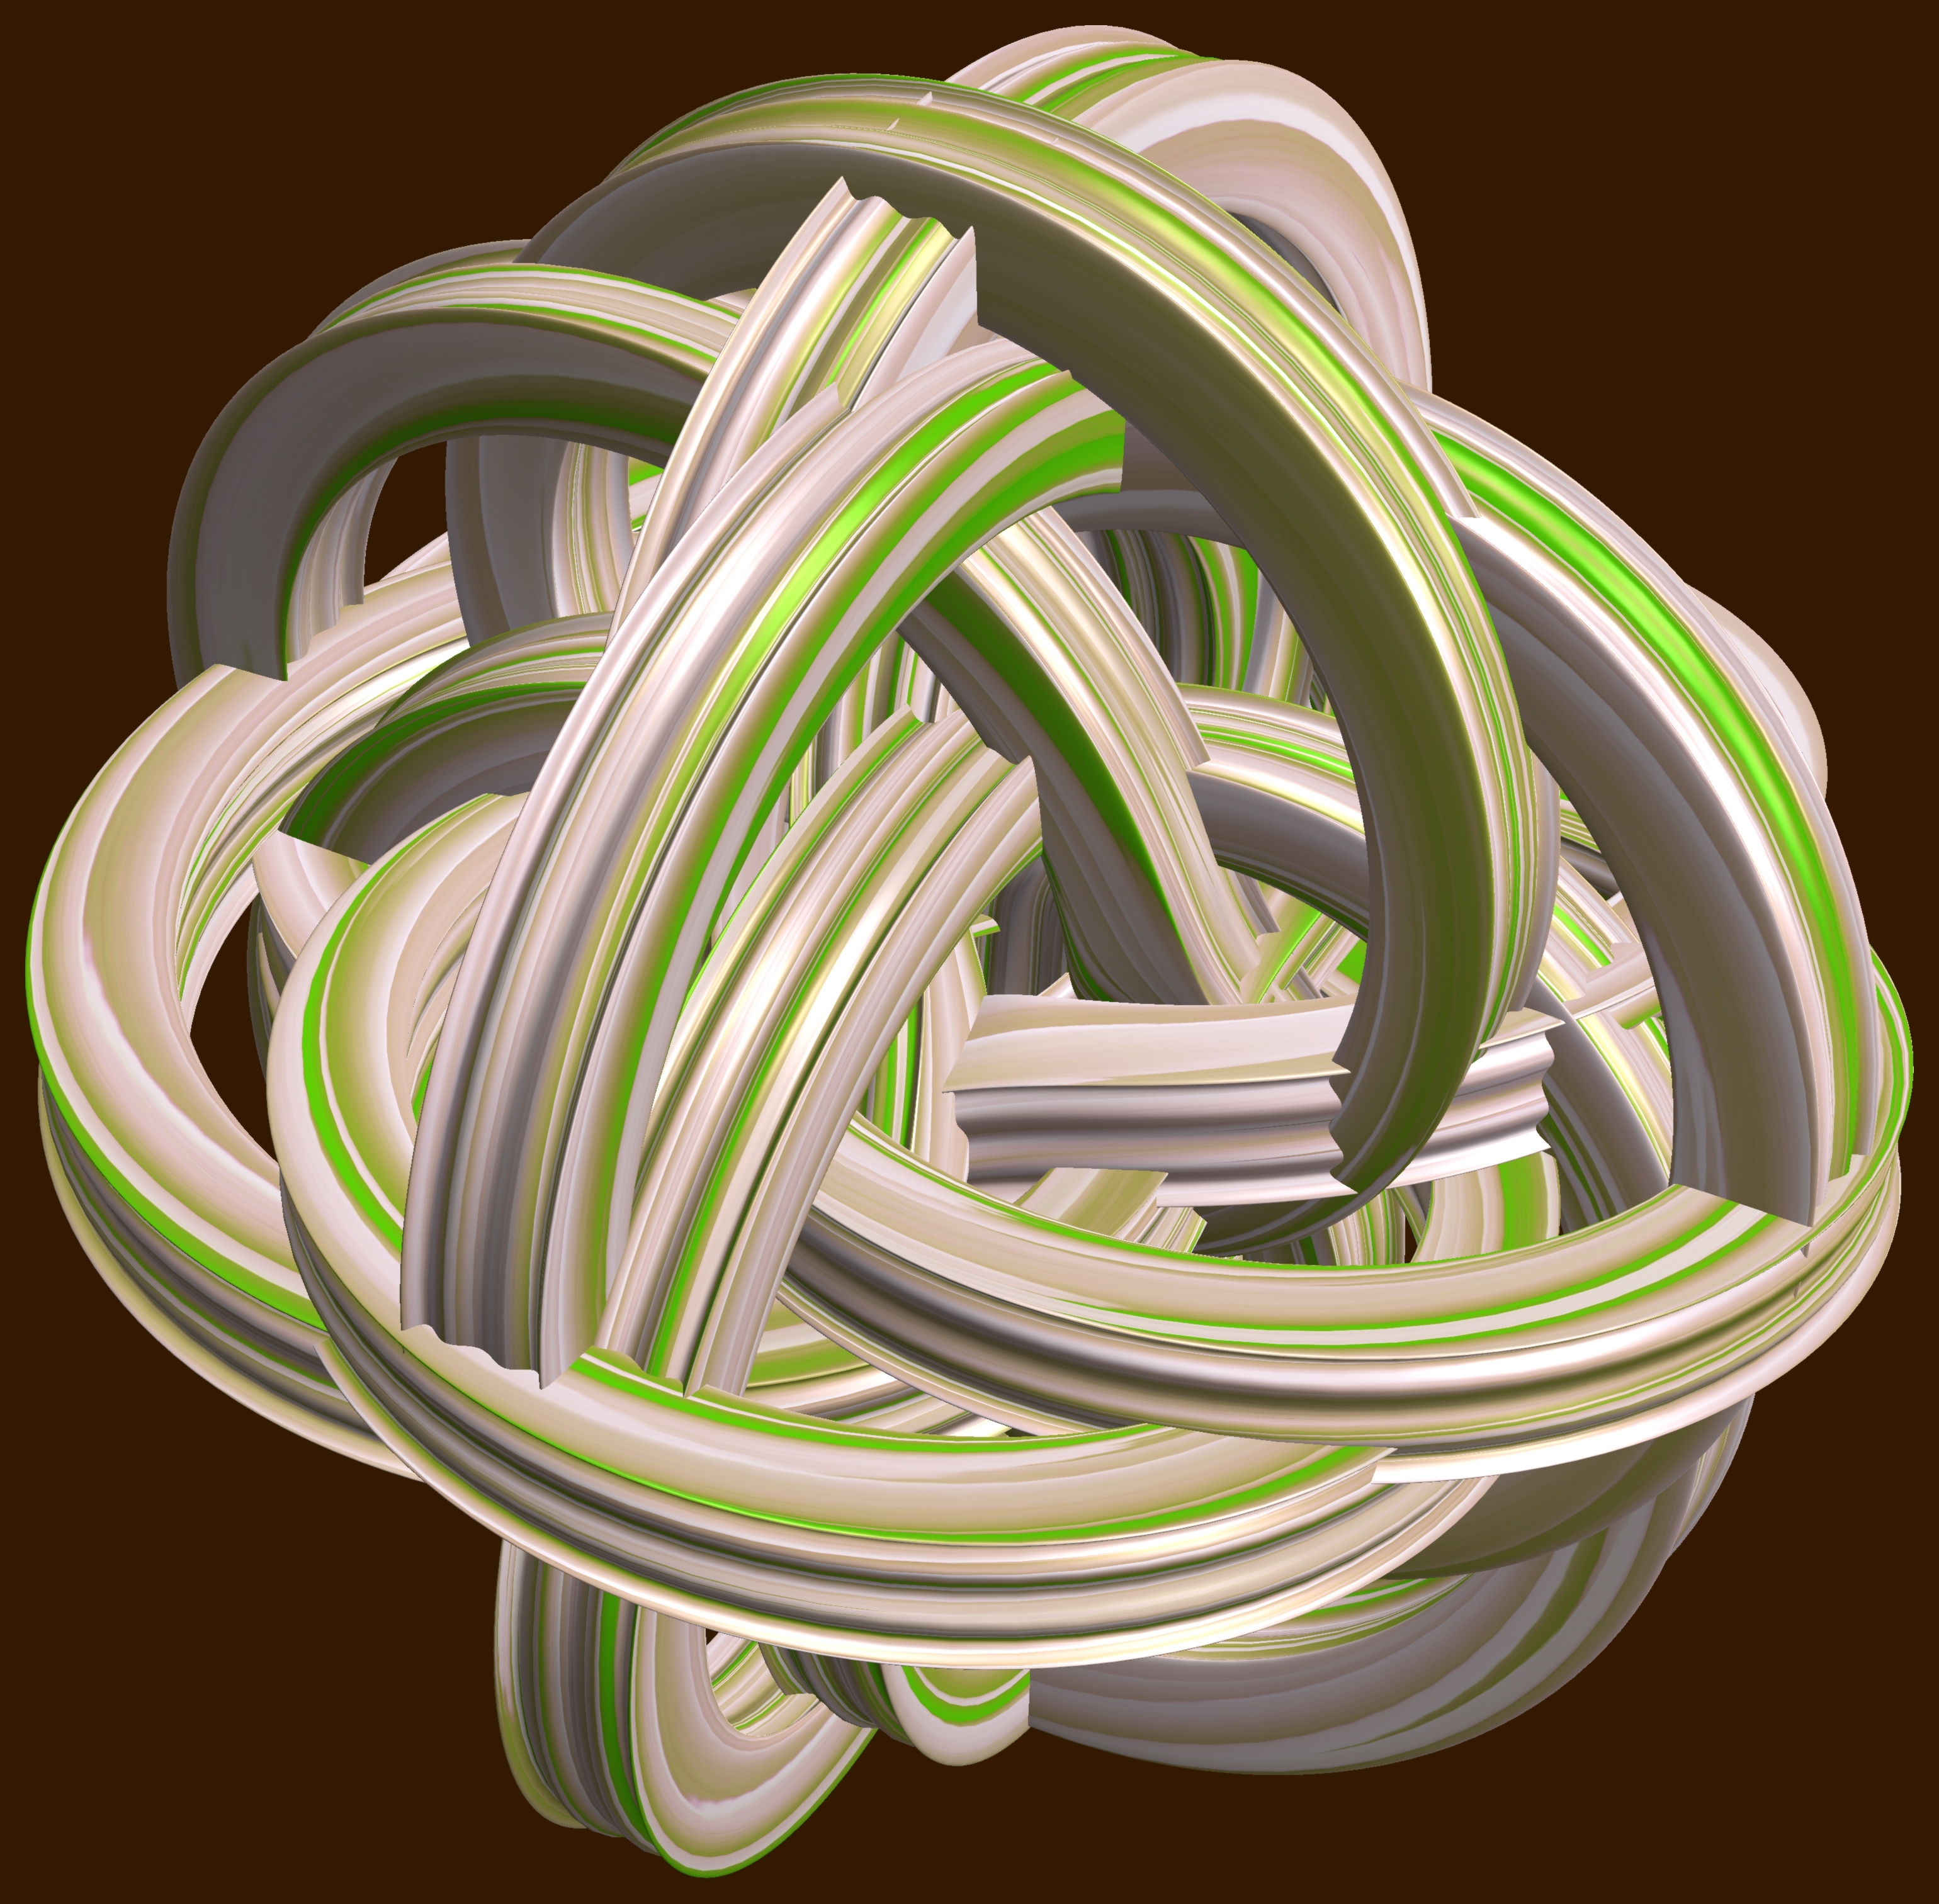
abstract, structure, wheel, texture, spiral, pattern, green, geometry, circle, sculpture, illustration, design, symmetry, 3d, graphic, shape, knot, torus, mathematica, cg, parametricplot3d, code, program, algorithm, mapping, geometricsculpture